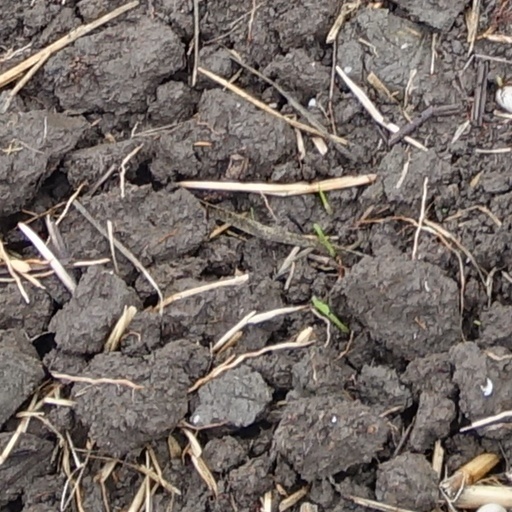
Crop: wheat